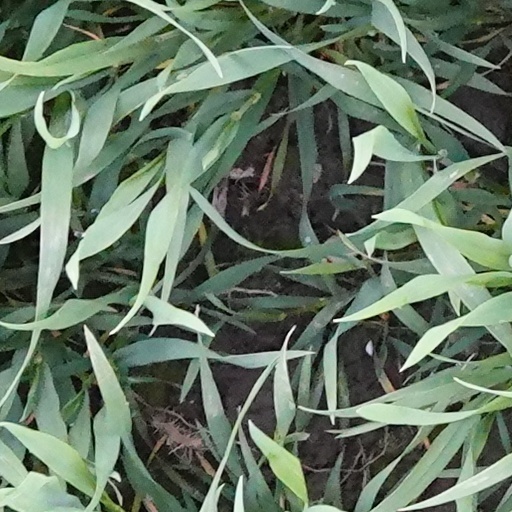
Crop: wheat